Omigapil

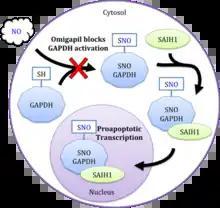
Omigapil binds to GAPDH to block S-nitrosylation, thereby preventing proapoptotic gene expression.

Omigapil inhibits programmed cell death (apoptosis) through the enzymes glyceraldehyde 3-phosphate dehydrogenase (GAPDH) and SIAH1. The glycolytic housekeeping enzyme GAPDH is mediated by neuronal nitric oxide synthase. Once activated by nitric oxide, GAPDH binds to the ubiquitin ligase SIAH1, and is transported to the nucleus where it activates the acetyltransferases p300/CBP to enhance acetylation and subsequent transcription. GAPDH's targets proapoptotic genes such as p53, p53 upregulated modulator of apoptosis (PUMA), and p21 as well as other related targets. Chemogenetic studies indicate that omigapil inhibits this proapoptotic signaling cascade by preventing GAPDH activation through S-nitrosylation, which in turn prevents the binding of SIAH1 and translocation to the nucleus (see figure). Multiple binding cites on GAPDH have been suggested.